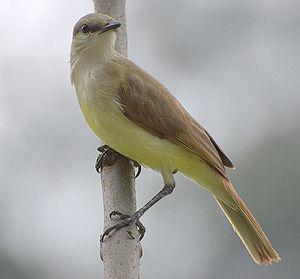
La province de Corrientes est une province du nord-est de l'Argentine, dont la capitale est la ville de Corrientes. Au nord comme à l'ouest elle est délimitée par le Río Paraná, qui la sépare du Paraguay et des provinces du Chaco et de Santa Fe ; sa frontière orientale est constituée par le río Uruguay, qui la sépare de la République d'Uruguay et du Brésil ; les rivières Guayquiraró et Mocoretá délimitent sa frontière sud avec la province d'Entre Ríos. Au nord-est se trouve sa seule frontière artificielle, qui la sépare de la province de Misiones.
Le Moucherolle querelleur, également appelé Tyran querelleur, est une espèce de passereaux de la famille des Tyrannidae. C'est la seule espèce du genre Machetornis.